William S. Rice

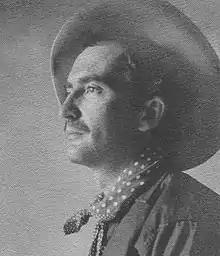
William Seltzer Rice, 1906

William Seltzer Rice (June 23, 1873 – August 27, 1963) was an American woodblock print artist, art educator and author, associated with the Arts and Crafts movement in Northern California.